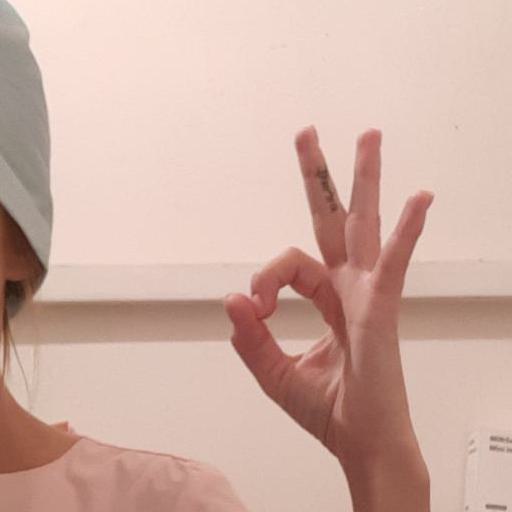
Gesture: ok